Ceratosaurus

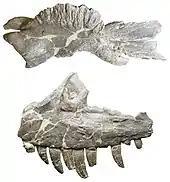
Distinguishing skull features of "Ceratosaurus": The fused left and right nasal bones form a prominent nasal horn (top), and the teeth of the upper jaw are exceptionally long (bottom). These fossils are part of specimen MWC 1 from Fruita, Colorado, and are on display at the local Dinosaur Journey Museum.

The scapula (shoulder blade) was fused with the coracoid, forming a single bone without any visible demarcation between the two original elements. The "C. nasicornis" holotype was found with an articulated left arm including an incomplete hand. Although during preparation, a cast had been made of the fossil beforehand to document the original relative positions of the bones. Carpal bones were not known from any specimen, leading some authors to suggest that they were lost in the genus. In a 2016 paper, Matthew Carrano and Jonah Choiniere suggested that one or more cartilaginous (not bony) carpals were probably present, as indicated by a gap present between the forearm bones and the metacarpals, as well as by the surface texture within this gap seen in the cast. In contrast to most more-derived theropods, which showed only three digits on each hand (digits I–III), "Ceratosaurus" retained four digits, with digit IV being reduced in size. The first and fourth metacarpals were short, while the second was slightly longer than the third. The metacarpus and especially the first phalanges were proportionally very short, unlike in most other basal theropods. Only the first phalanges of digits II, III, and IV are preserved in the holotype. The total number of phalanges and unguals (claw bones) is unknown. The anatomy of metacarpal I indicates that phalanges had originally been present on this digit as well. The pes (foot) consisted of three weight-bearing digits, numbered II–IV. Digit I, which in theropods is usually reduced to a dewclaw that does not touch the ground, is not preserved in the holotype. Marsh, in his original 1884 description, assumed that this digit was lost in "Ceratosaurus", but Charles Gilmore, in his 1920 monograph, noted an attachment area on the second metatarsal demonstrating the presence of this digit.